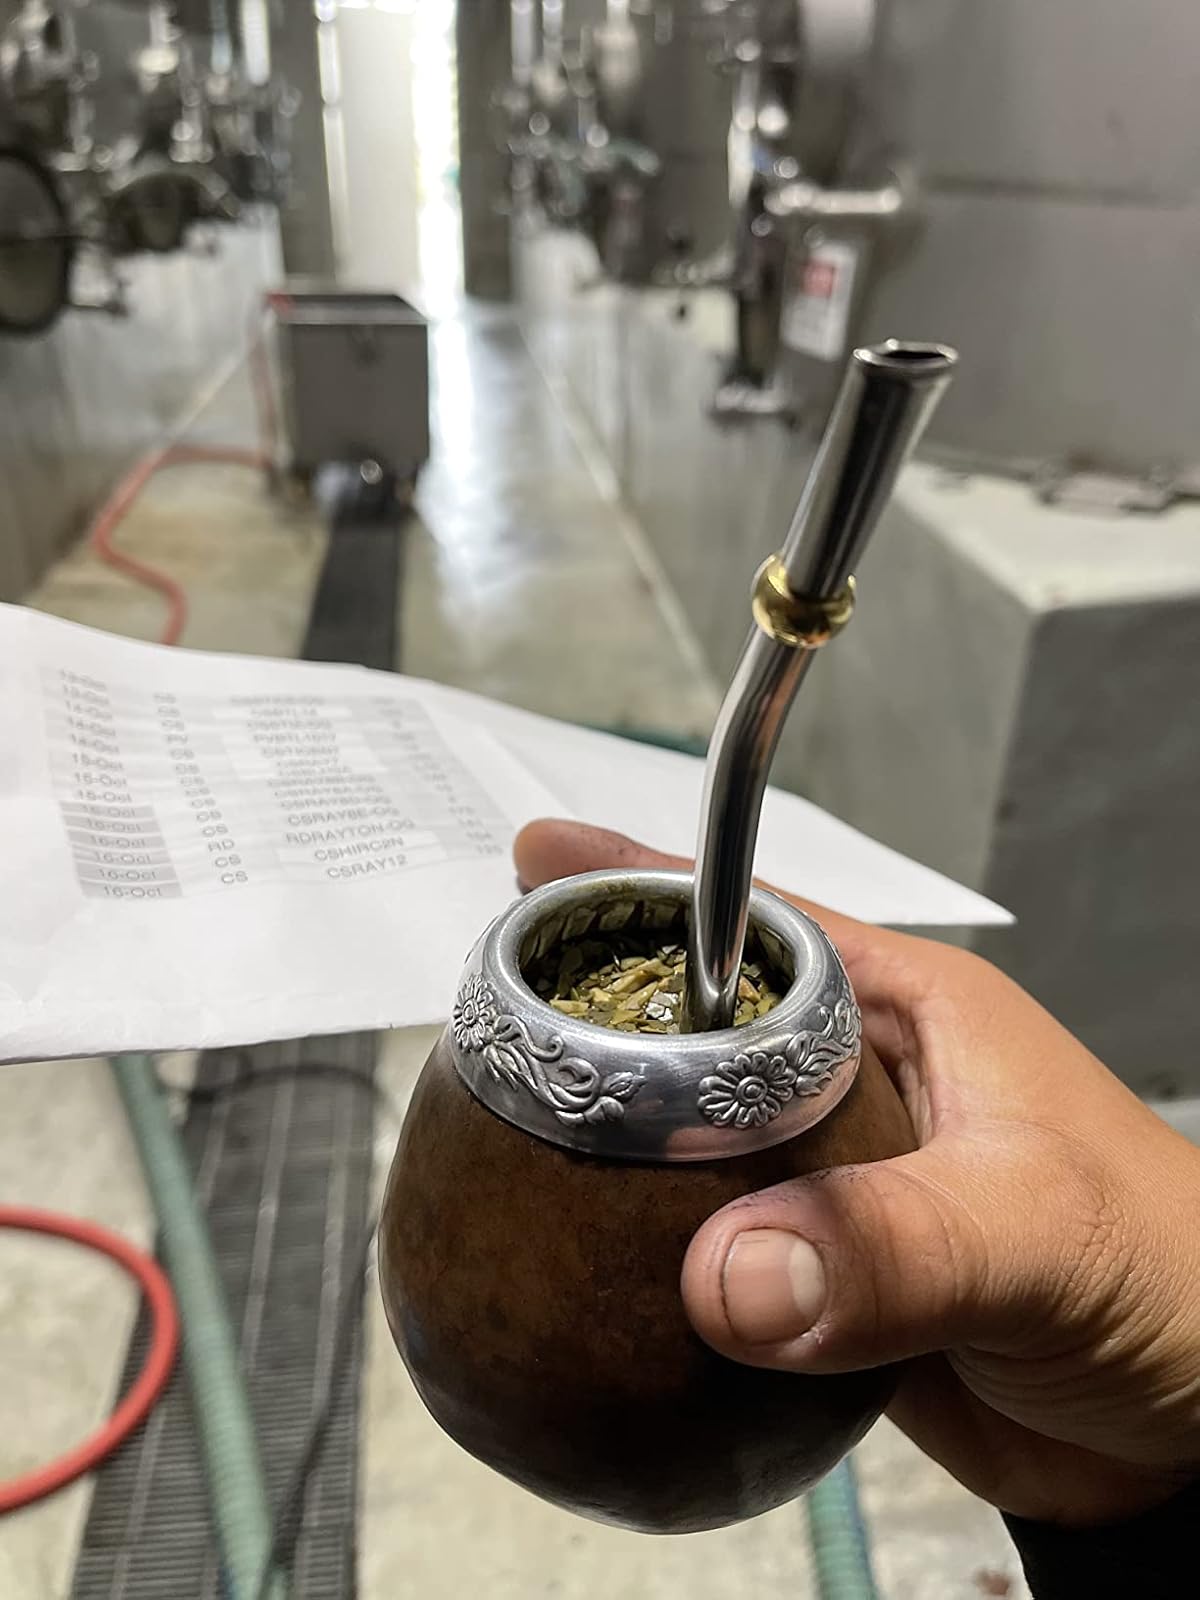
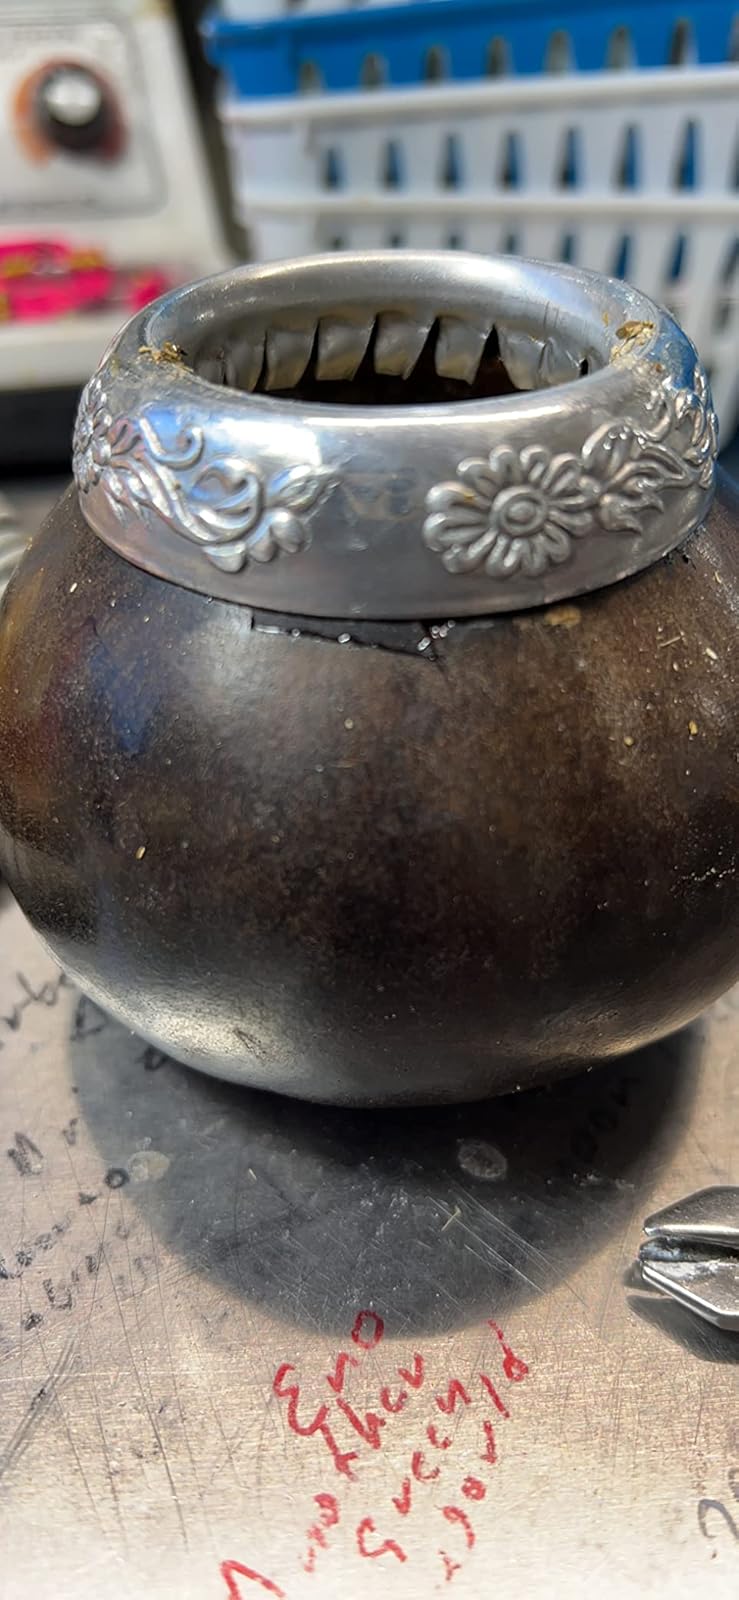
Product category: items_tea
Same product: yes